Micah Newby House

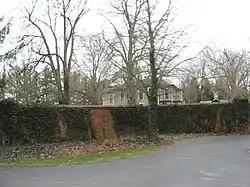
Micah Newby House, March 2012

Micah Newby House, also known as the Newby-Bick House, is a historic home located in Clay Township, Hamilton County, Indiana. Records indicate that the farm was acquired in August, 1871, by Micah Newby from his father, John Henley Newby.